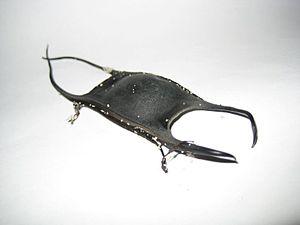
Les bourses de sirènes est le nom donné aux œufs à la forme très caractéristique de certains chondrichthyens ovipares. Les espèces concernées sont notamment des petits requins, les raies et les chimères. Cet œuf est constitué d'une enveloppe rigide en forme de sac et dont les quatre extrémités sont dotées de longs filaments torsadés. Souvent échouées sur les plages, les bourses de sirènes sont un des éléments qui peuvent constituer la laisse de mer.